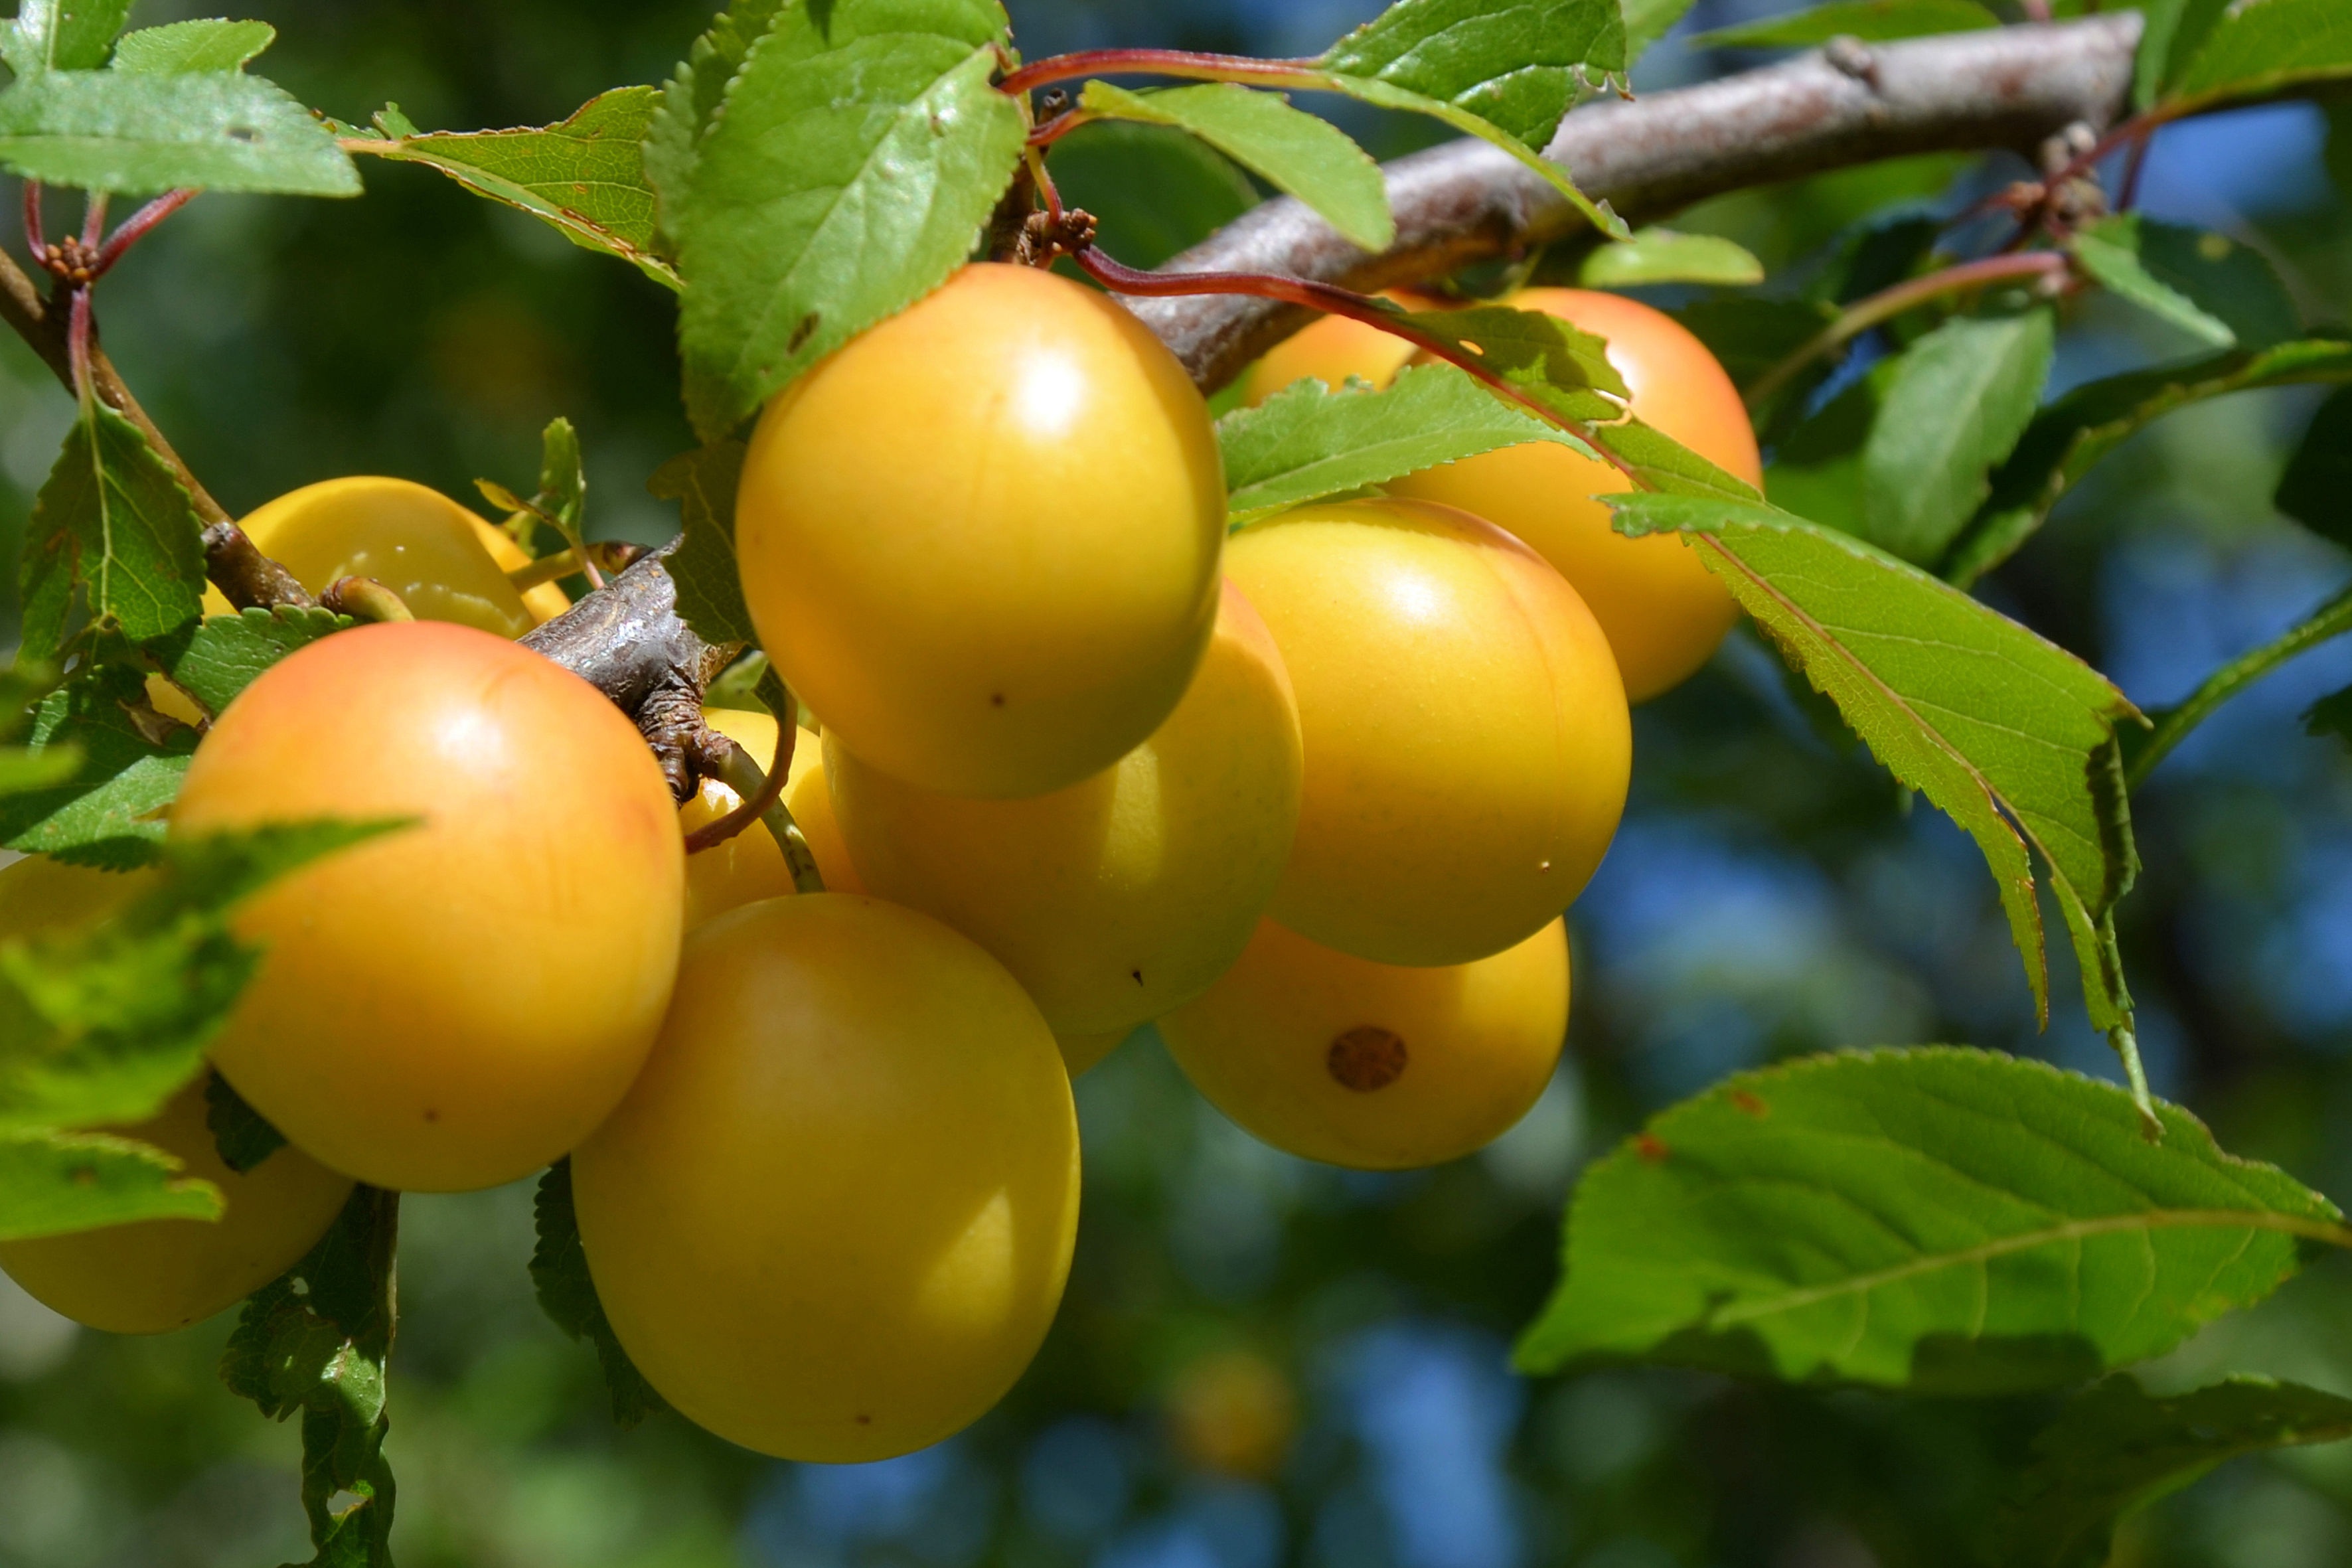
branch, plant, fruit, flower, ripe, food, produce, yellow, healthy, flora, delicious, shrub, fruit tree, fruits, flowering plant, rose family, acerola, malpighia, stone fruit, yellow plums, land plant, common persimmon